University of Buea

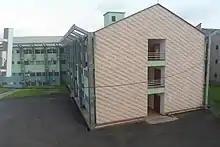
A partial view of the Faculty of Health Sciences

Faculty of Health Sciences